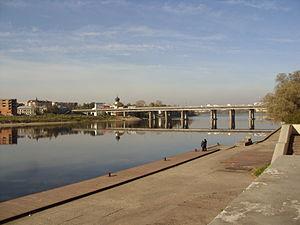
L'église de l'Assomption-du-Bac ou église de la Dormition-du-Bac est une église orthodoxe de la ville de Pskov, en Russie. C'est une construction typiquement pskovienne du XVIᵉ siècle, avec son clocher-arcade. C'est un édifice historique et culturel remarquable de la fédération de Russie. Il est situé dans le quartier de Zavelitché, au bout du pont Olginski, sur les bords de la rivière Velikaïa, sur le quai krasnoarmeiskaïa.